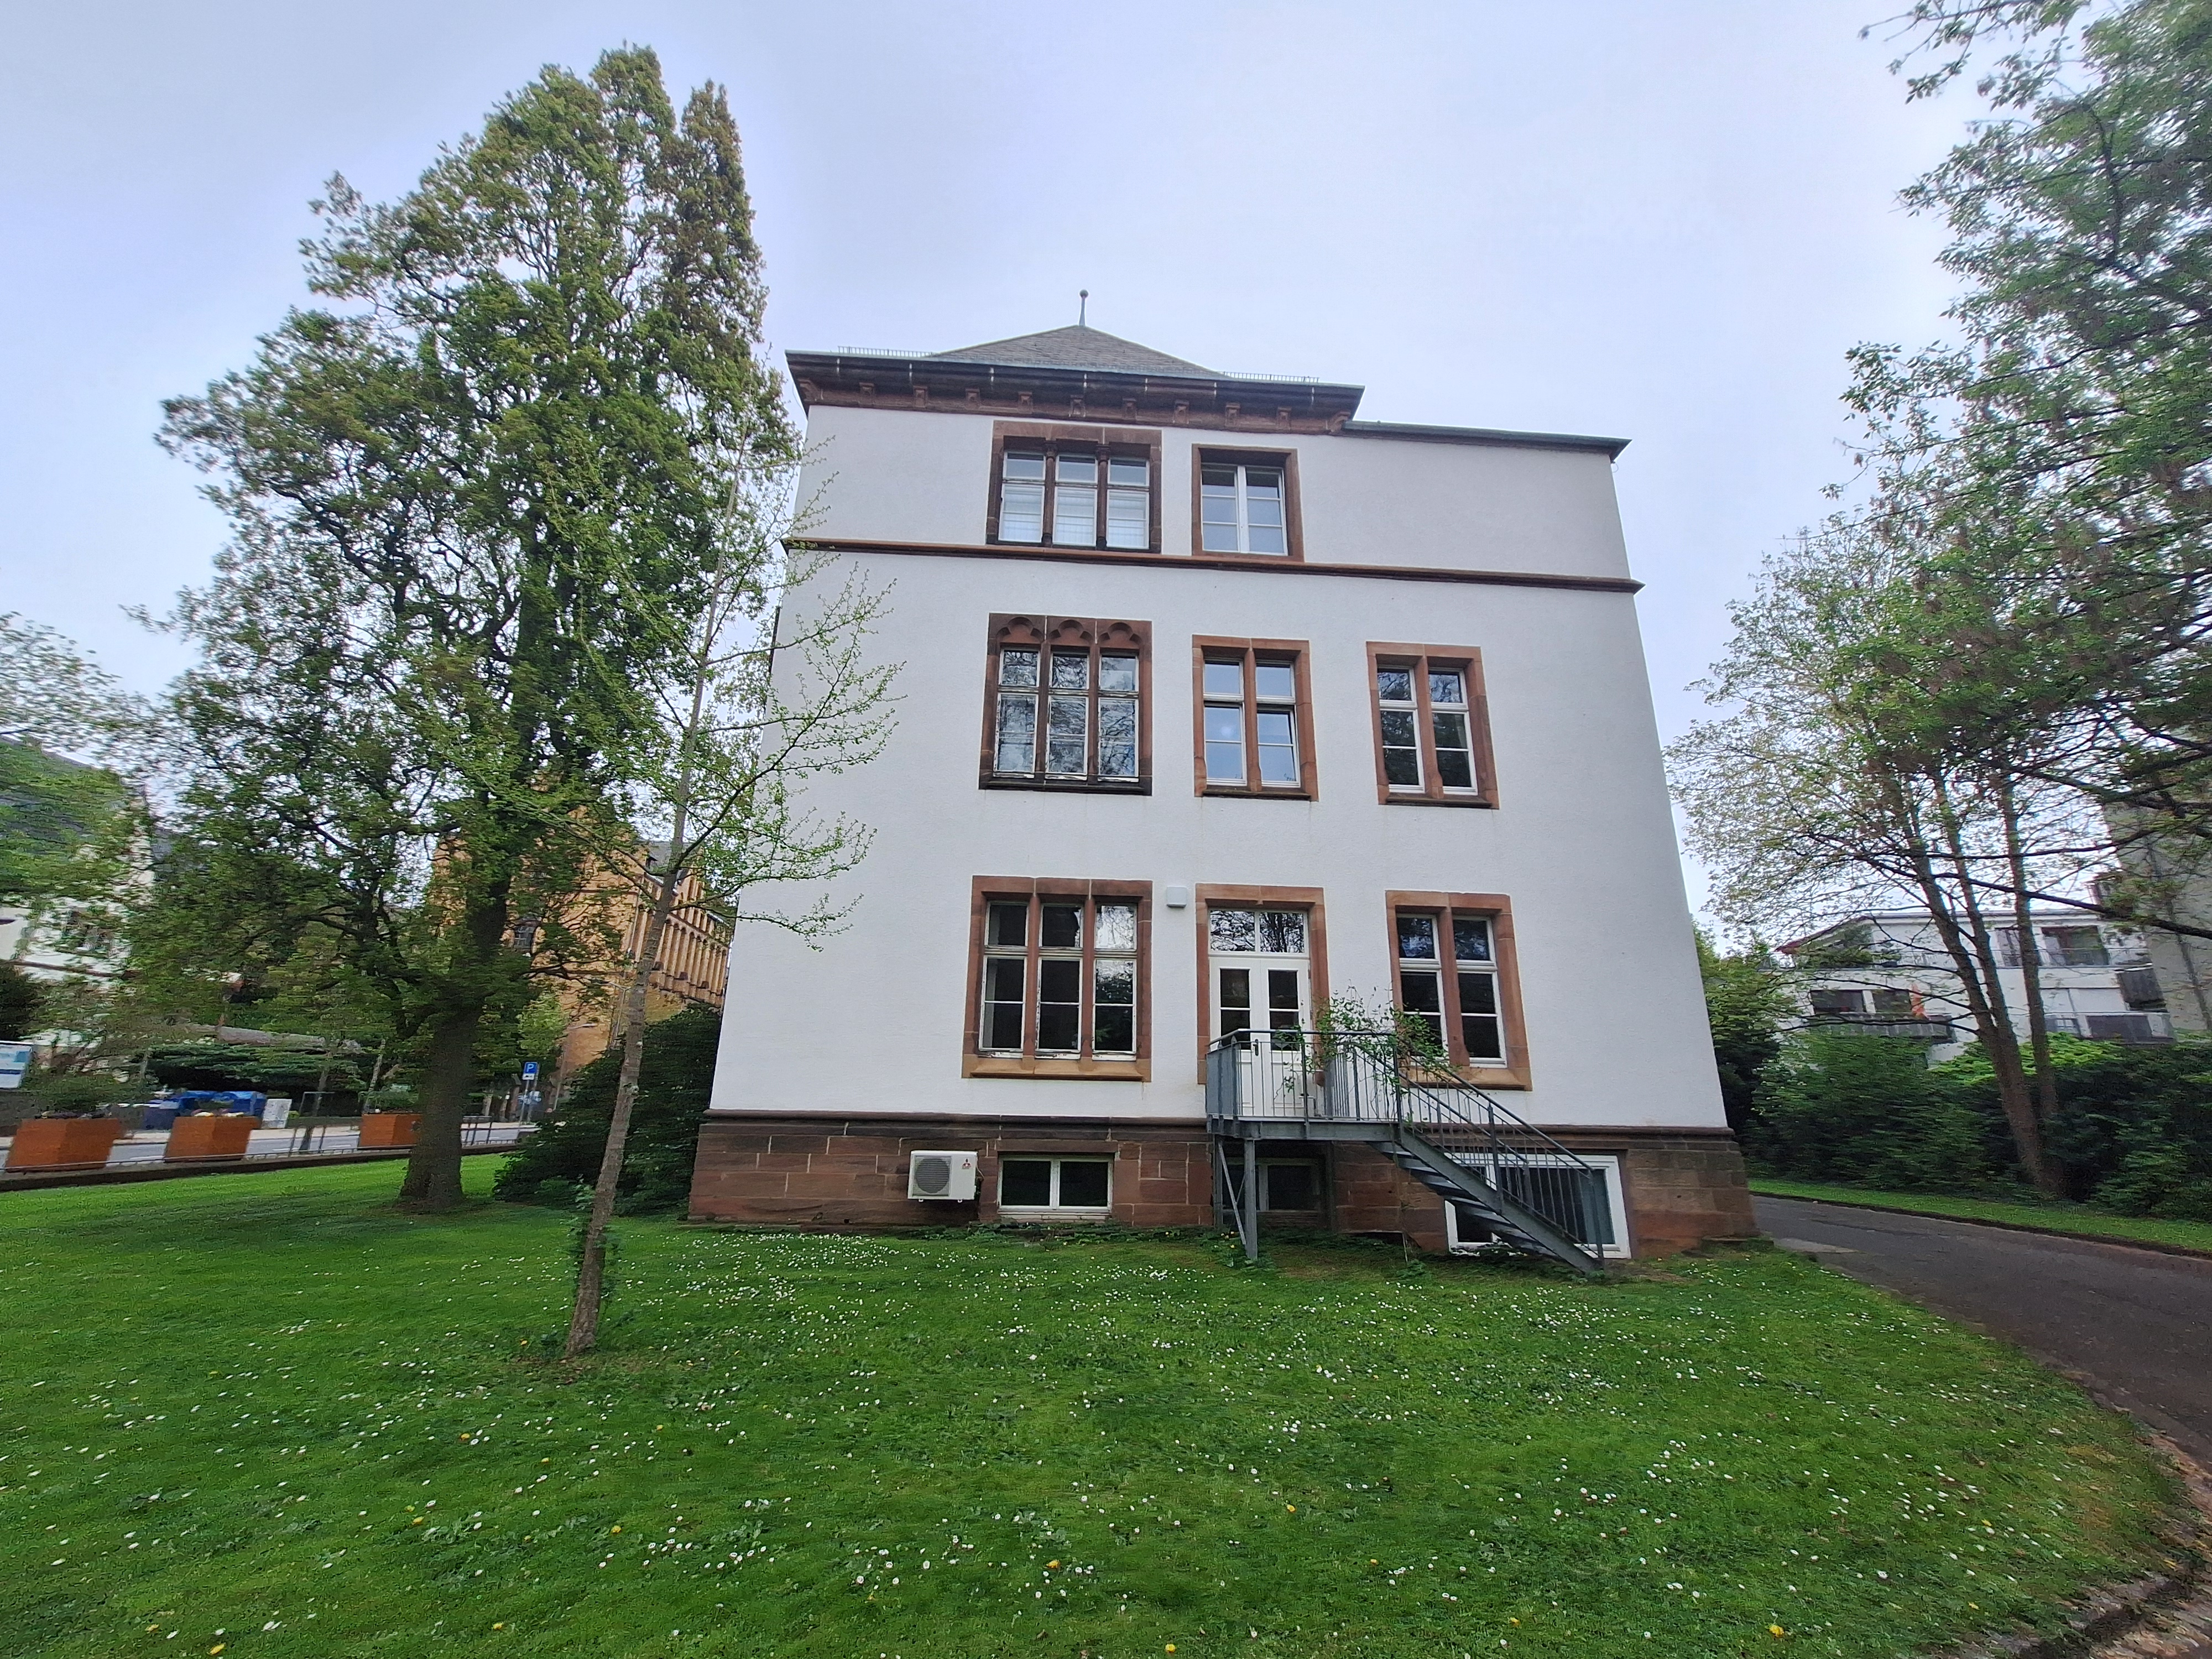
Building: Universitätsstraße 24